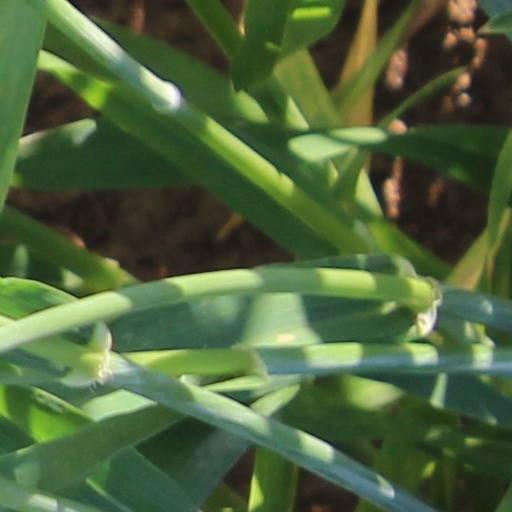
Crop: wheat